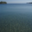
Label: sea